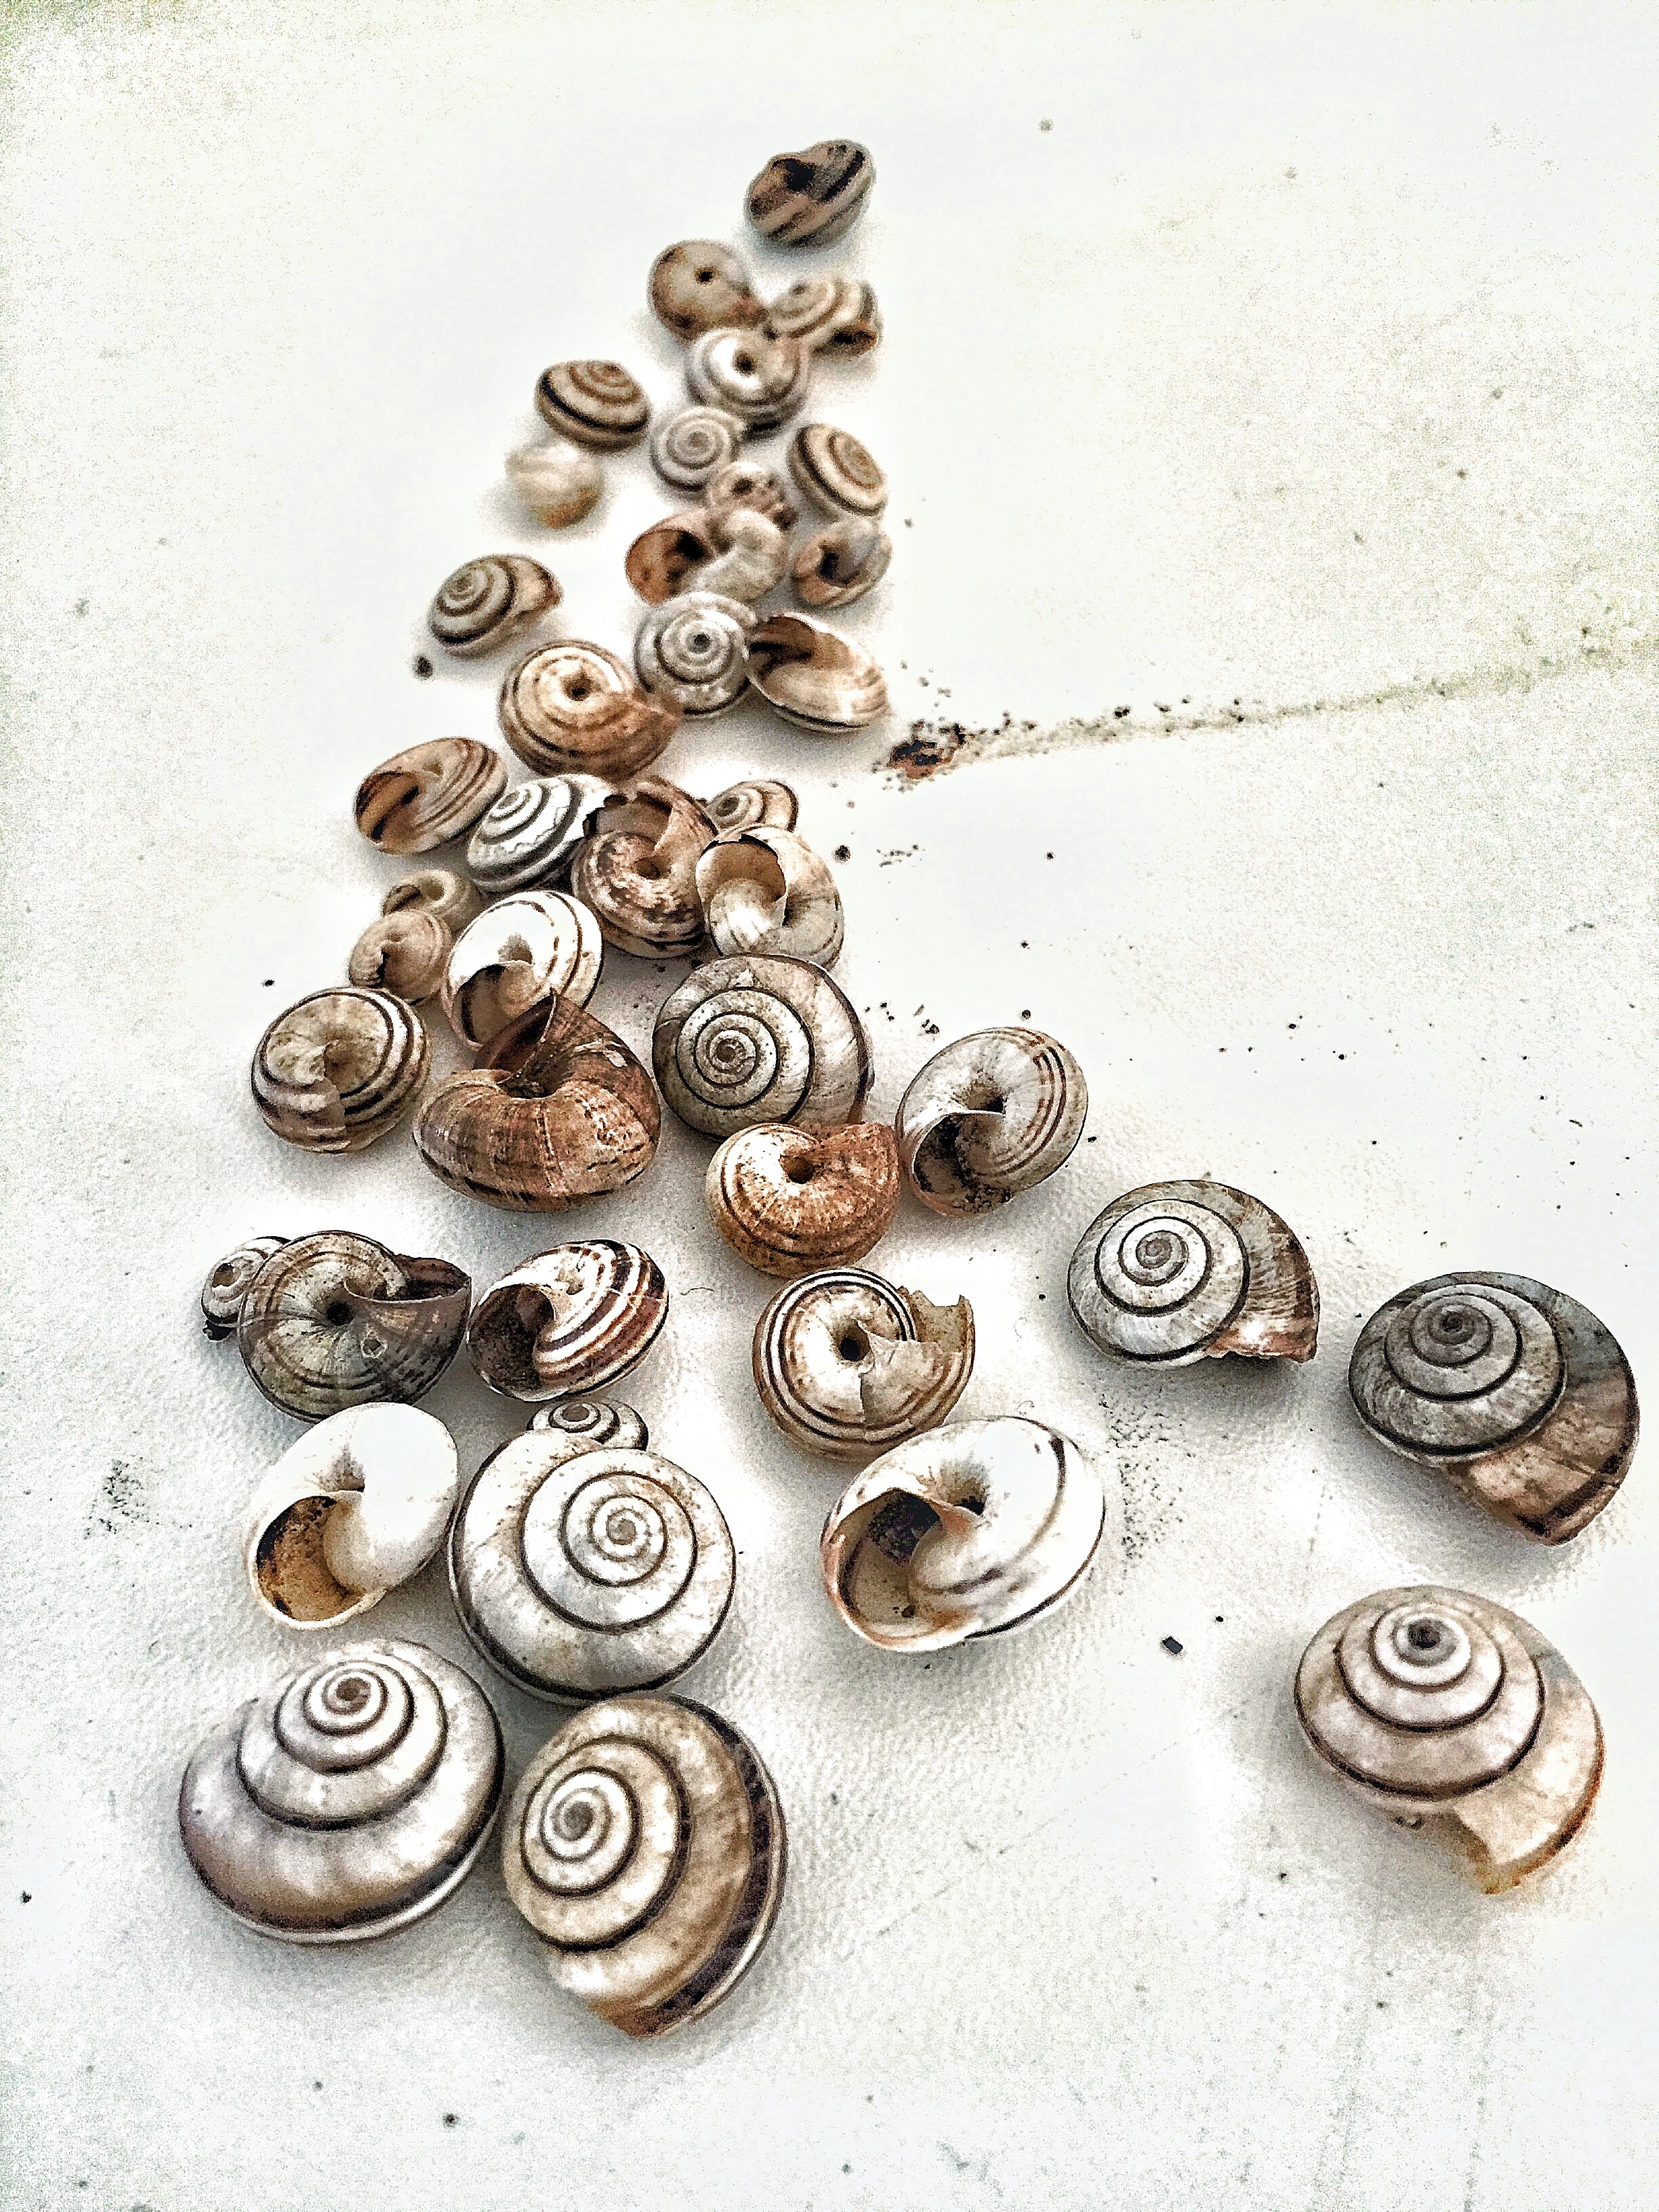
spiral, metal, bead, material, button, jewellery, shells, art, silver, earrings, fineart, snails, pendant, increased, the composition, locket, jewelry making, fashion accessory